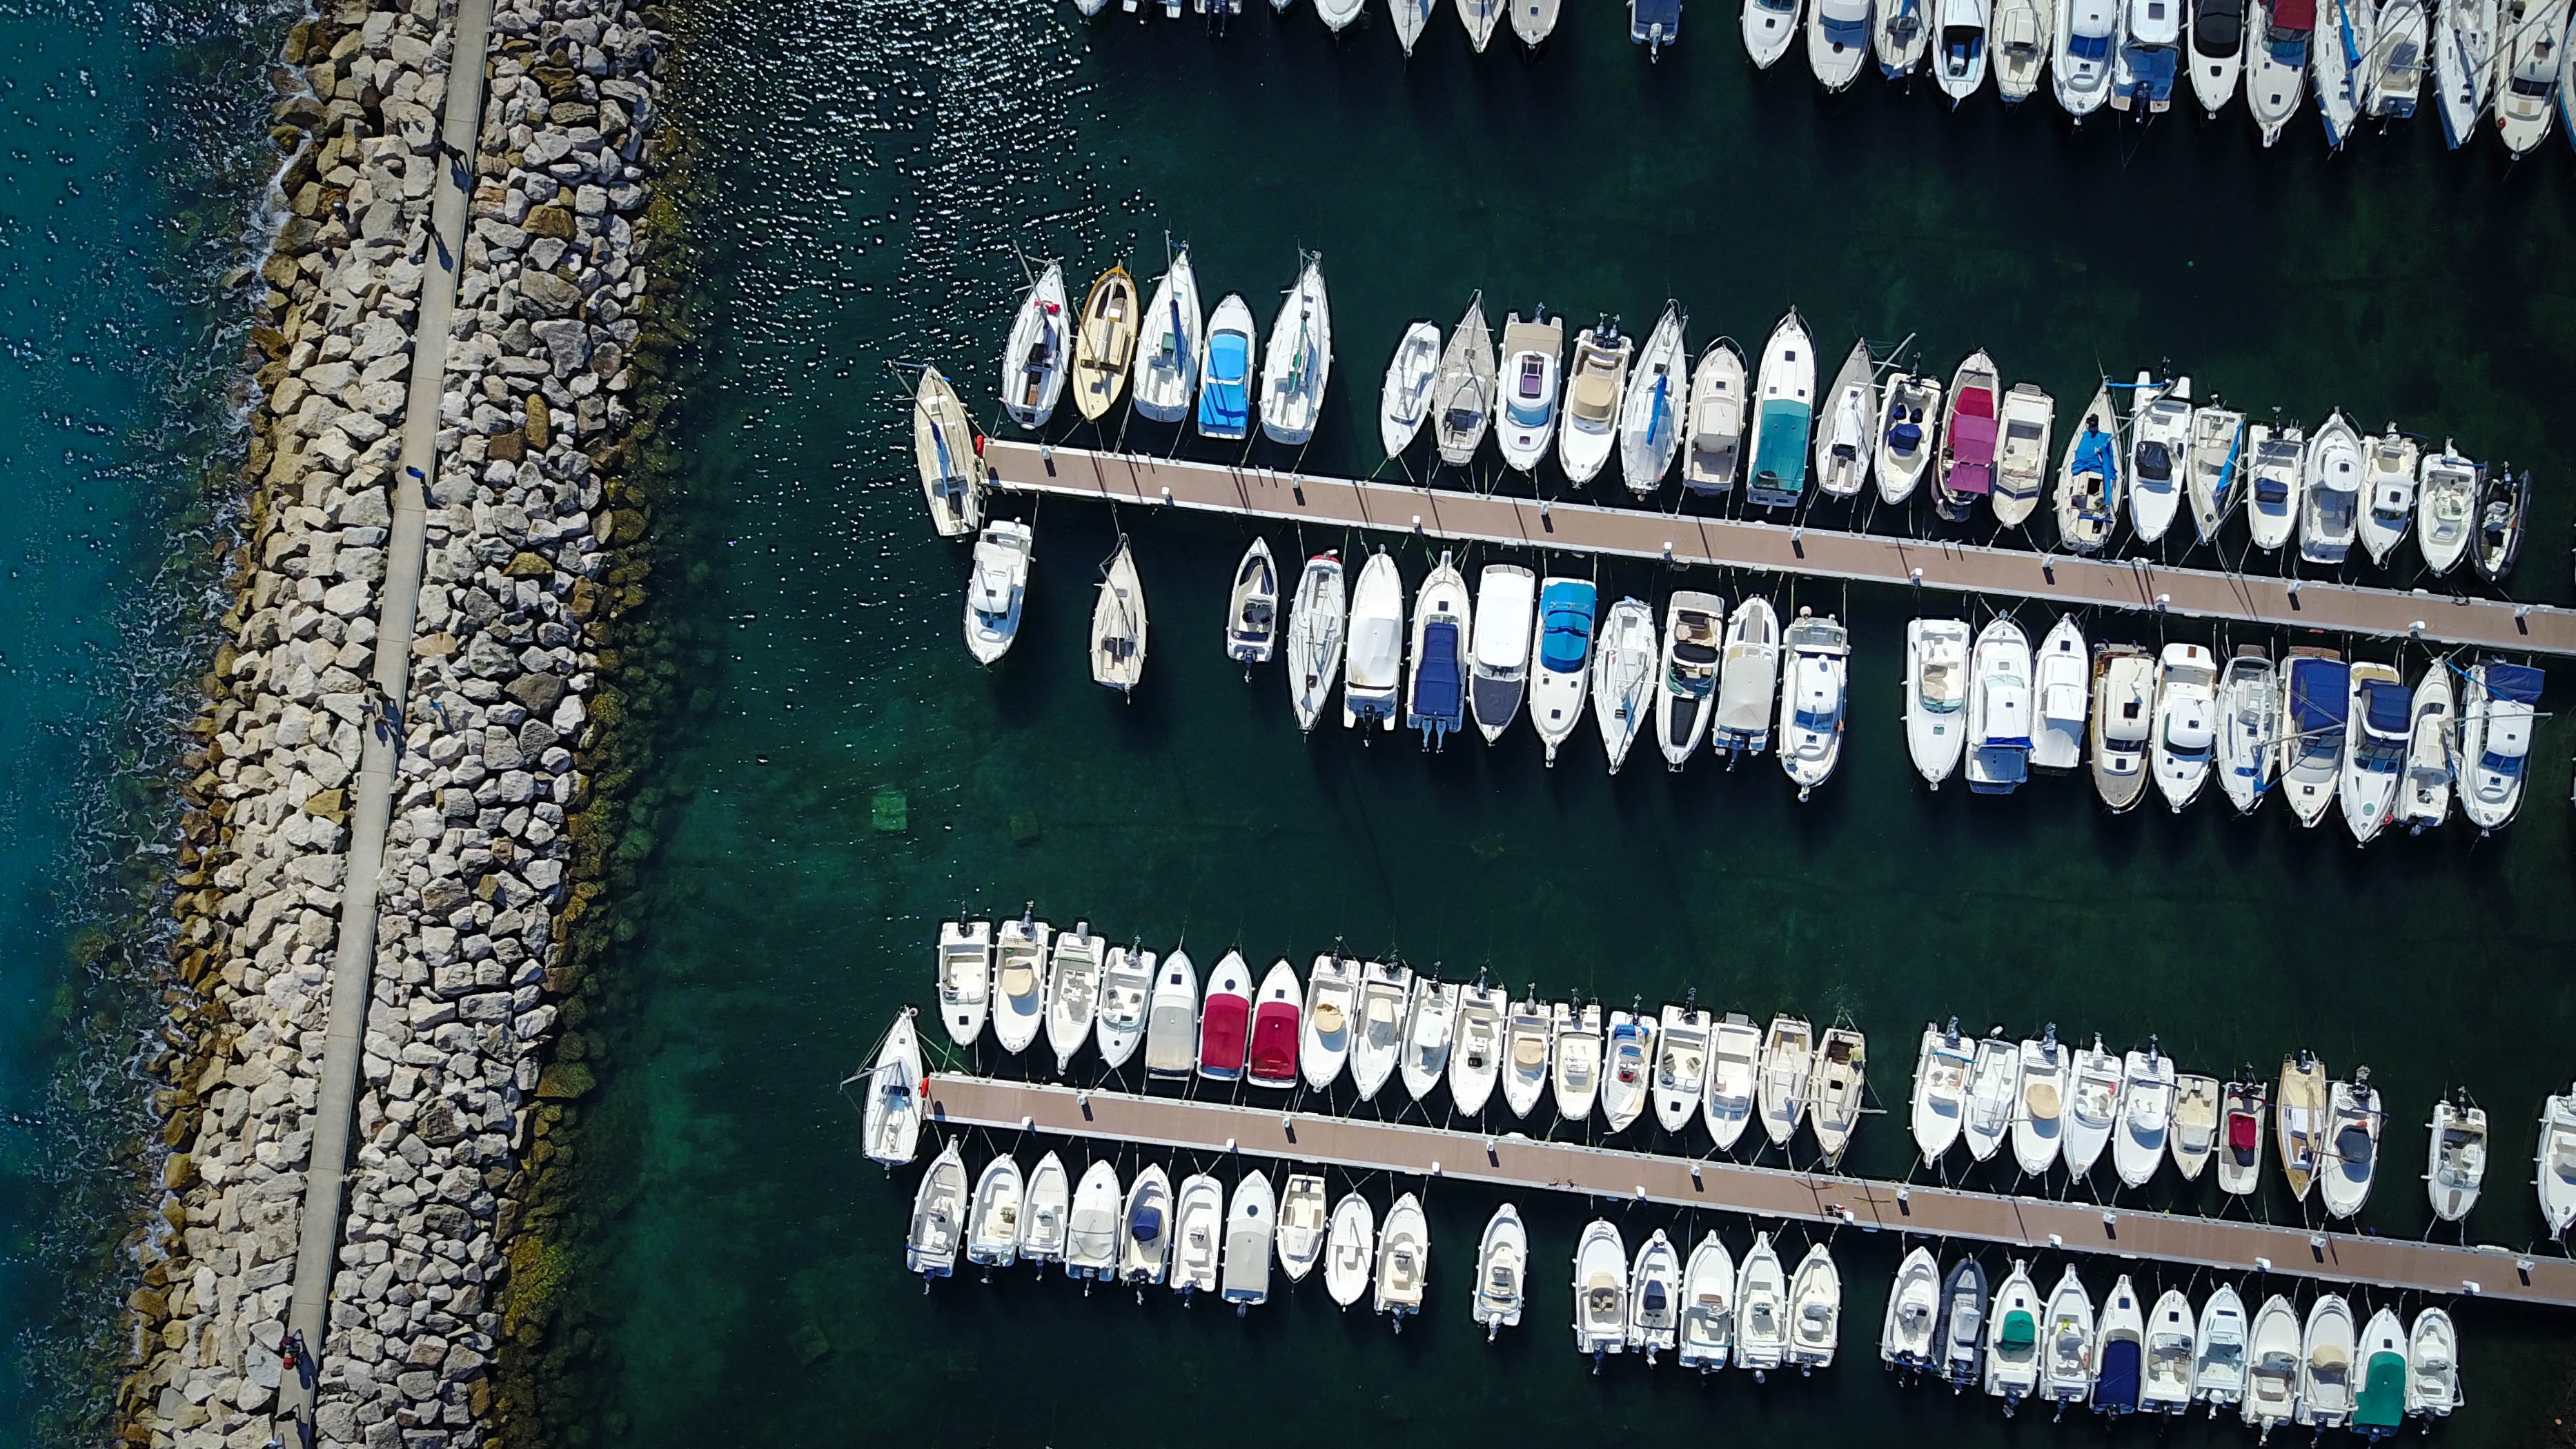
reflection, color, blue, personal computer hardware